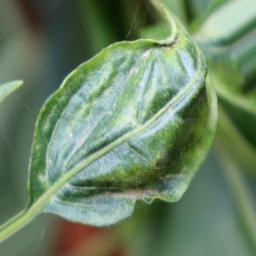
Label: mites_and_trips